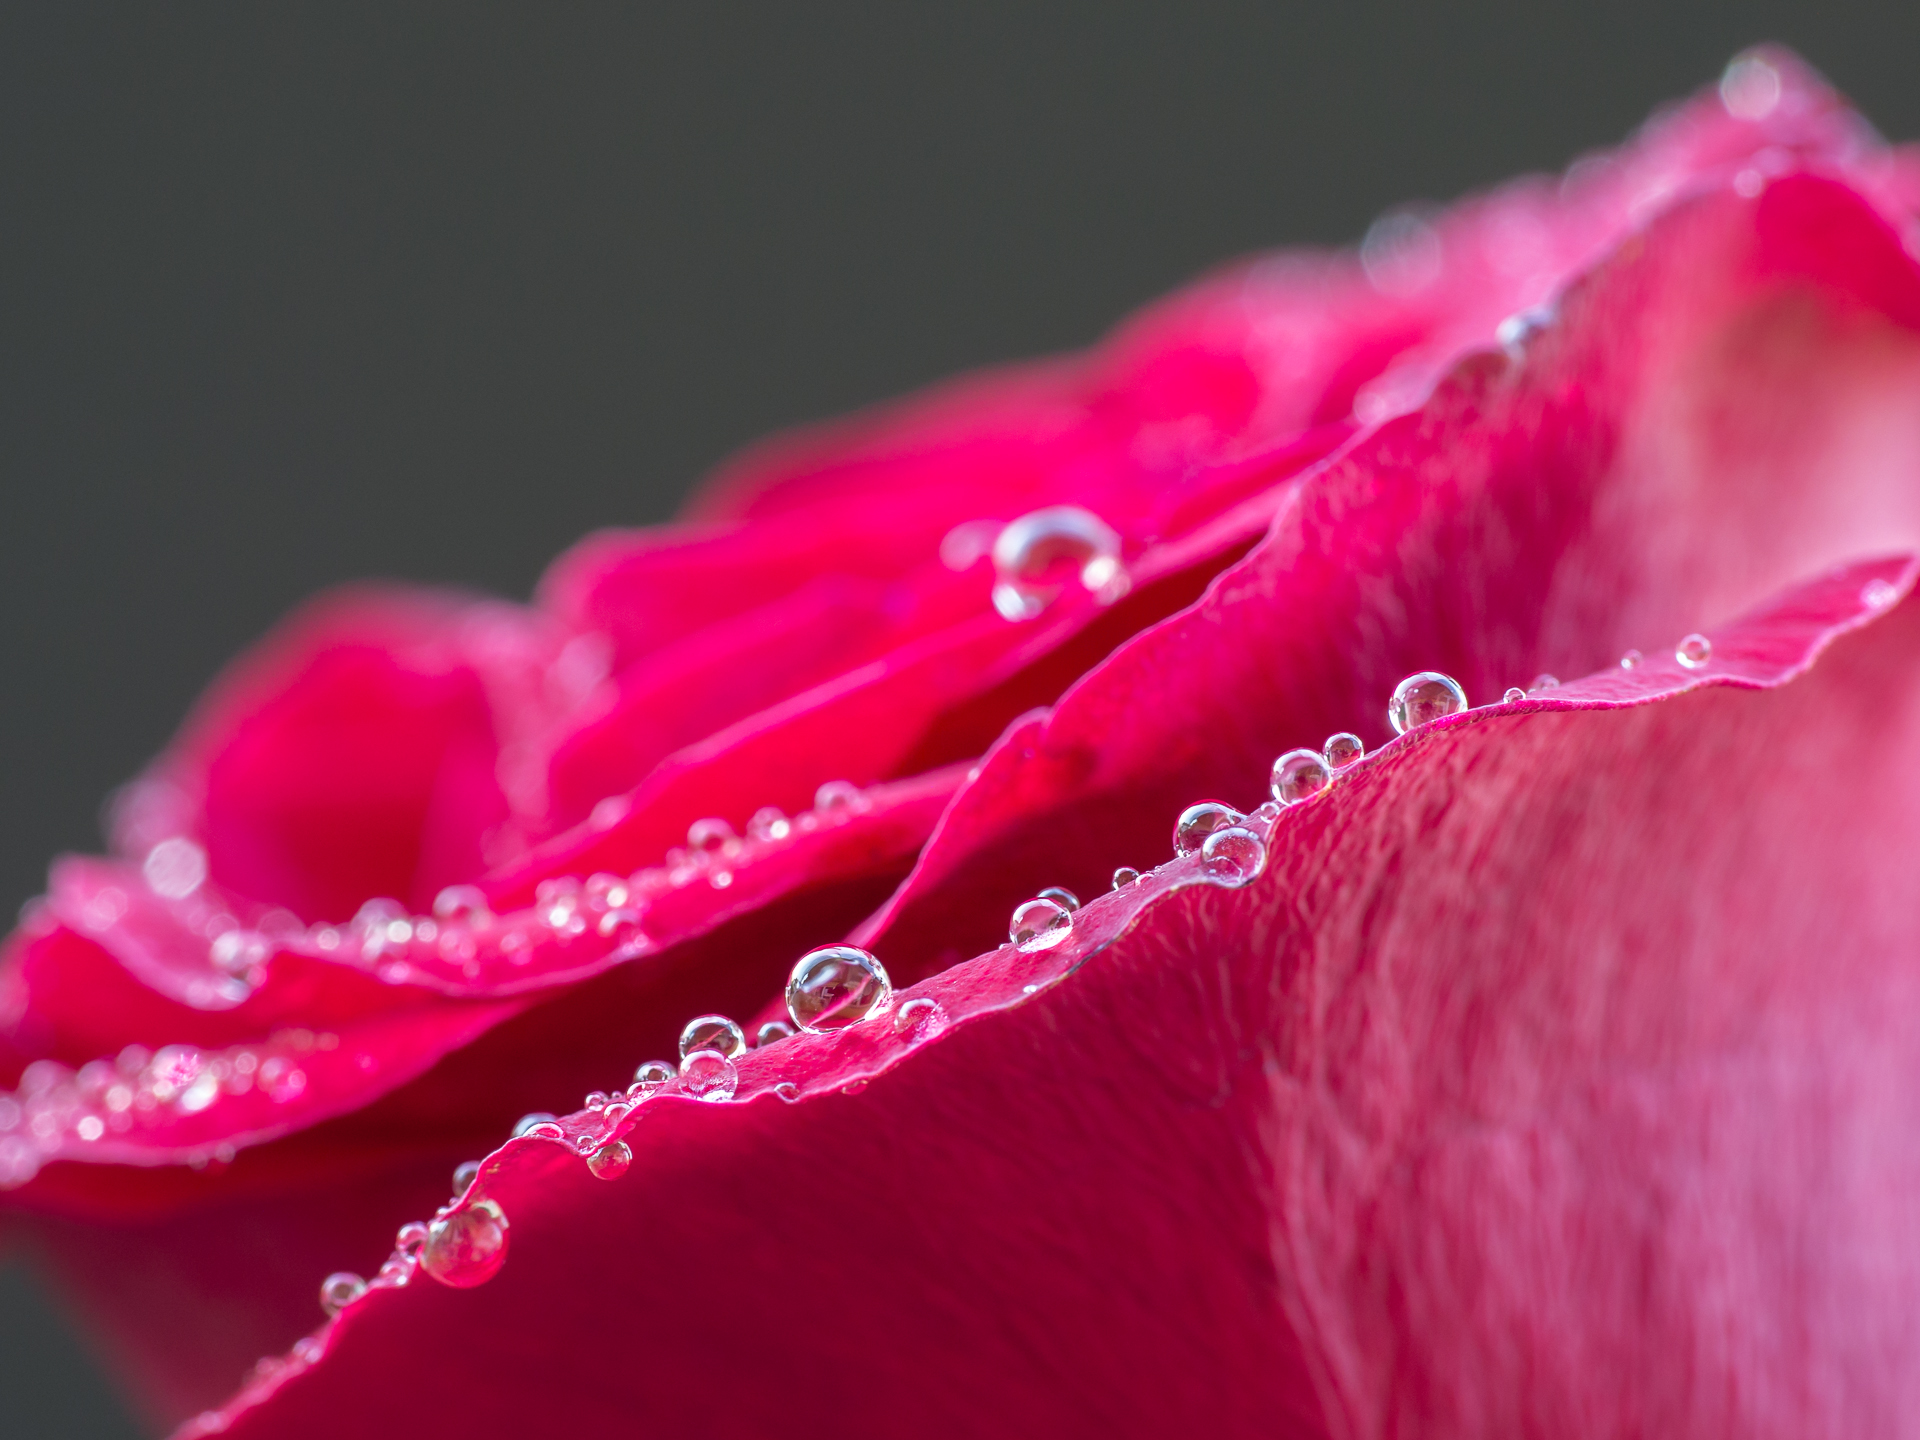
dew, plant, photography, leaf, flower, petal, rose, red, pink, close up, 2014, magenta, blume, sigma60mmf28dn, panasoniclumixg5, moisture, macro photography, flowering plant, plant stem, land plant